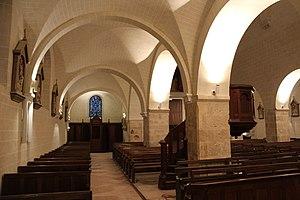
Intérieur de l'église Saint-Mesmin restaurée en 2018
La Chapelle-Saint-Mesmin est une commune française située dans le département du Loiret en région Centre-Val de Loire.